Smylie Channel

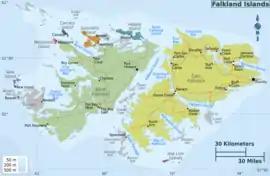
Location of Weddell Island in the Falkland Islands

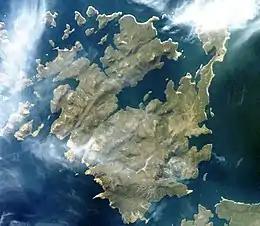
Satellite image of Weddell Island

Smylie Channel is the wide and long sea passage in the Falkland Islands between Weddell Island to the north and West Falkland and Dyke Island to the south. It is centred at .